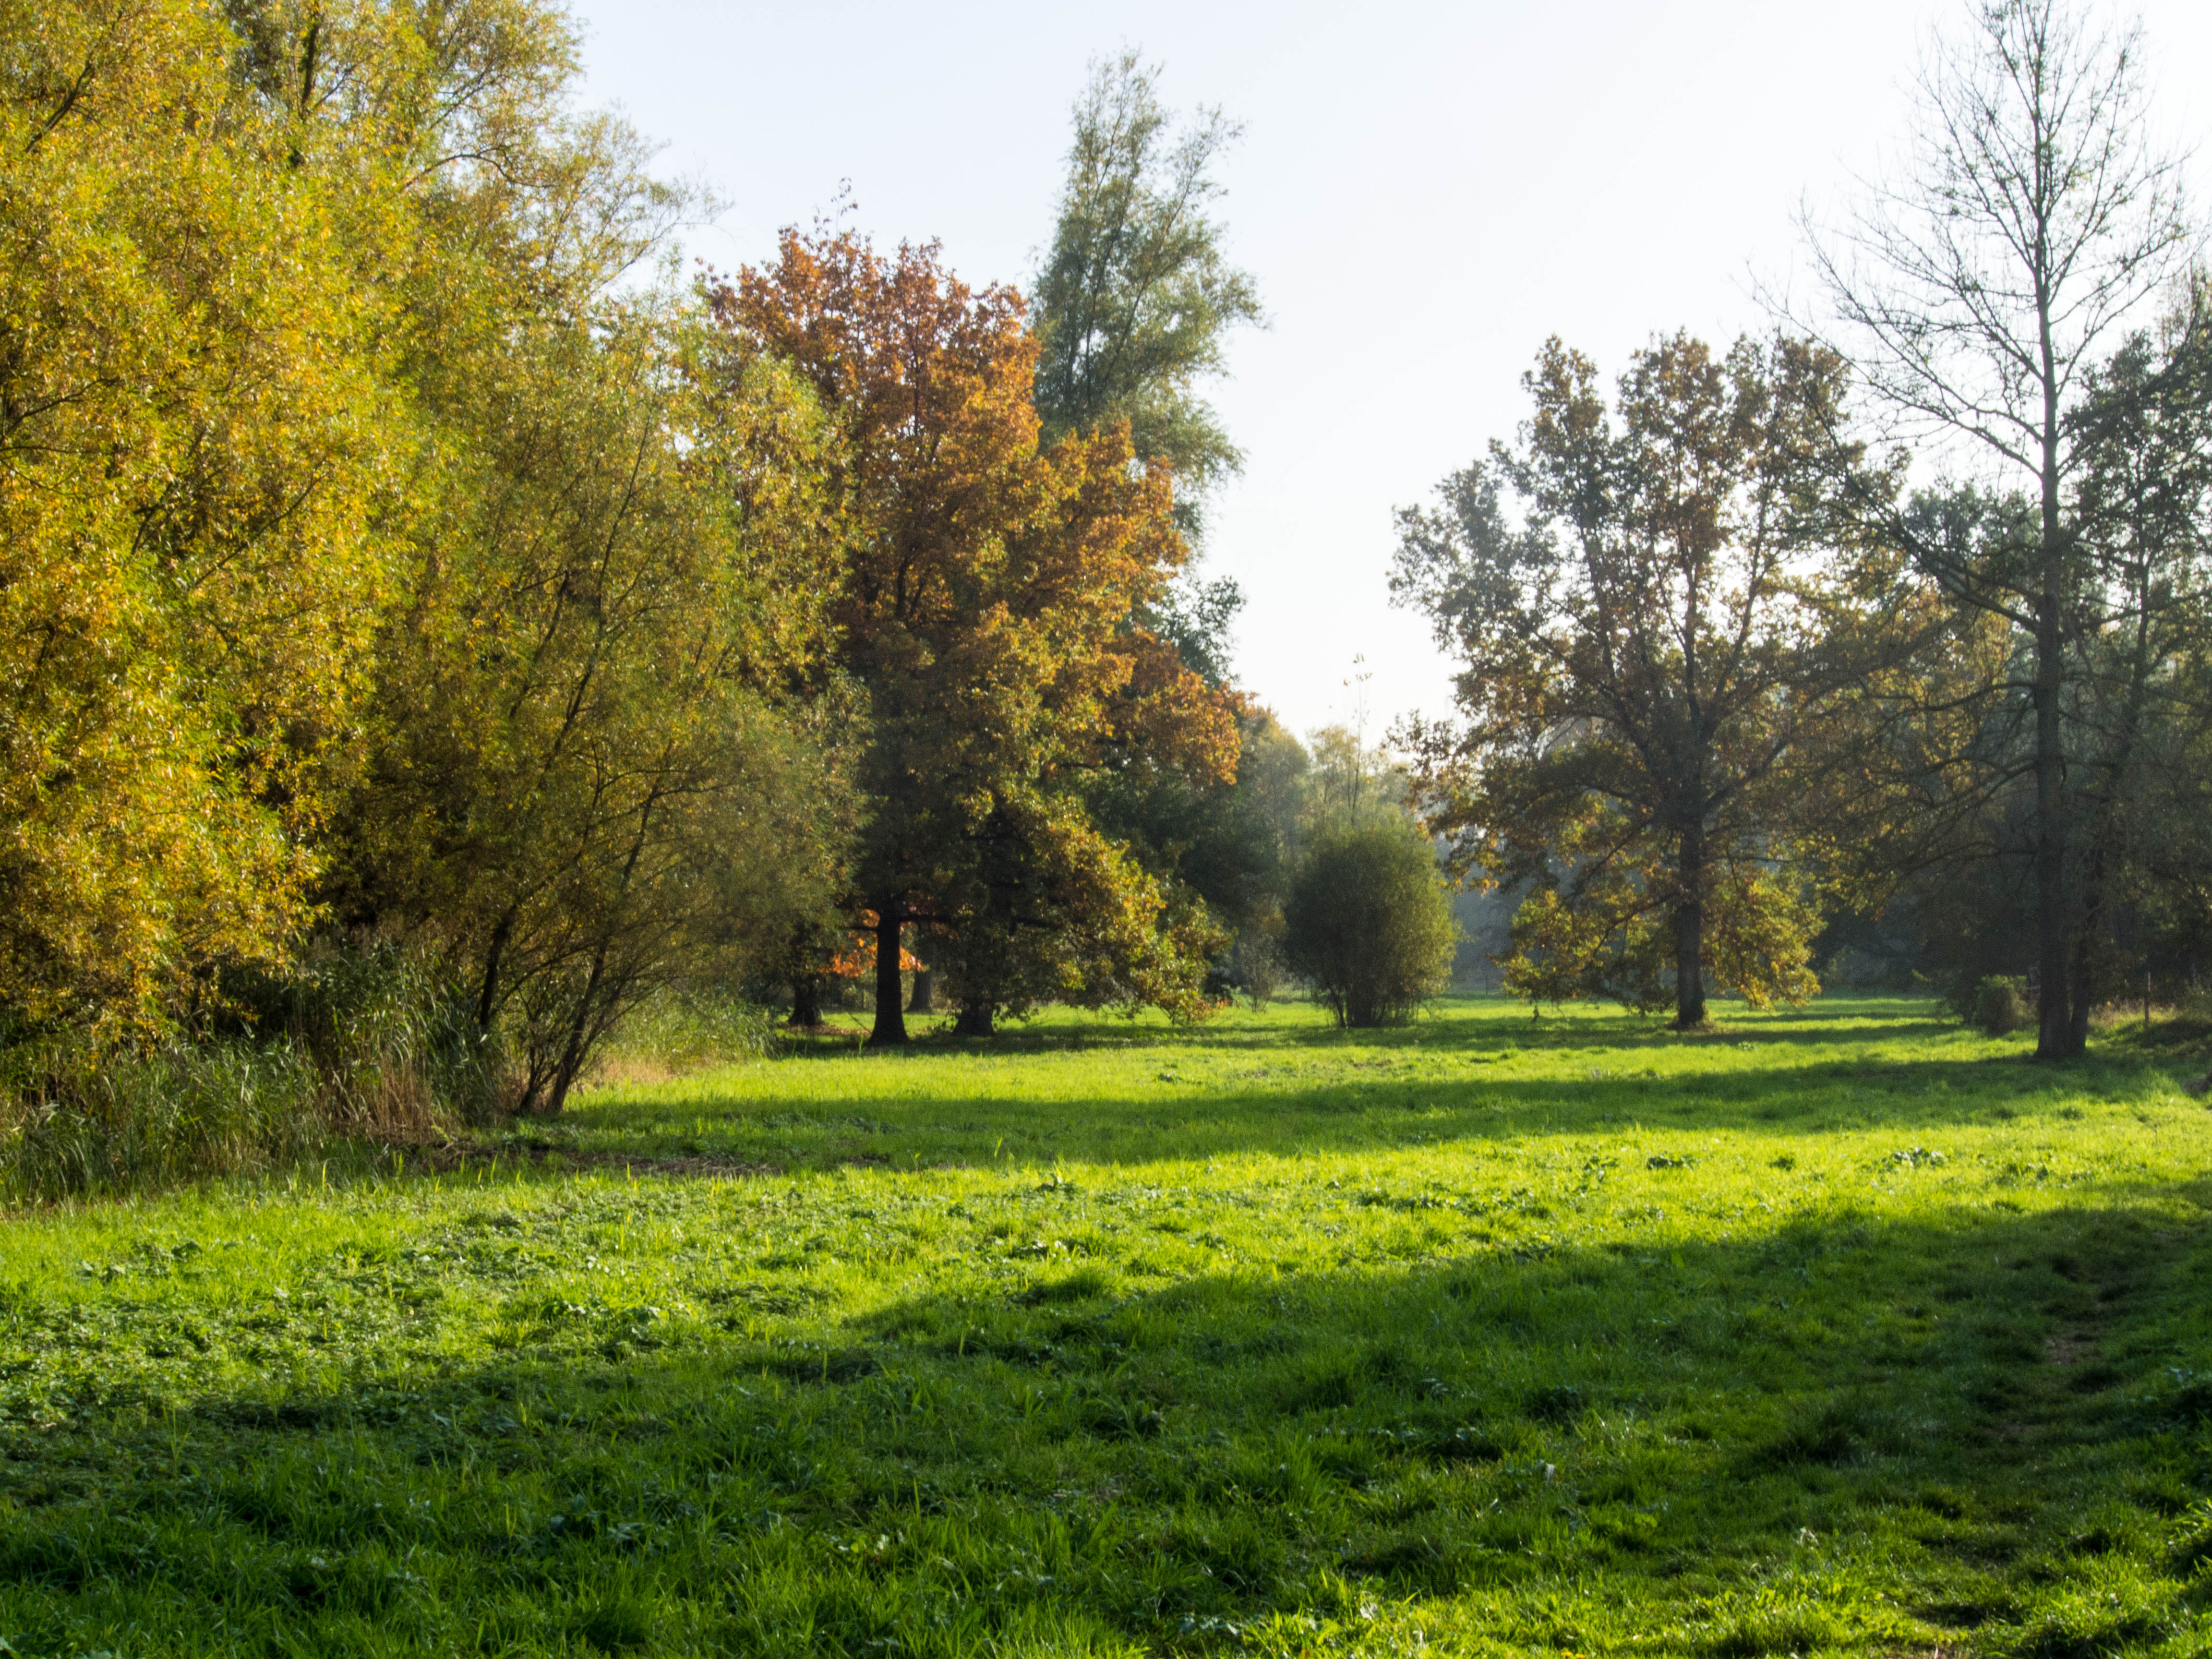
tree, grass, light, plant, lawn, meadow, leaf, flower, green, pasture, autumn, park, garden, season, shrub, em5, omd, woodland, eveninglight, ecosystem, rural area, woody plant